United Airlines Flight 863

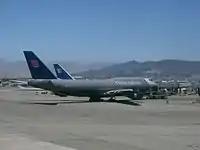
Boeing 747-400s of United Airlines at San Francisco International Airport; San Bruno Mountain rises to a peak of in the background, excluding radio towers.

United Airlines Flight 863 was a Boeing 747-400 flying United's regularly scheduled transpacific service from San Francisco International Airport to Sydney Airport which, on 28 June 1998, was forced to shut down one of its right-wing engines and nearly collided with San Bruno Mountain while recovering from the engine failure. Thankfully, The aircraft was able to dump fuel over the Pacific Ocean and return to San Francisco for an overweight landing, but the occurrence prompted United Airlines to change pilot training requirements.